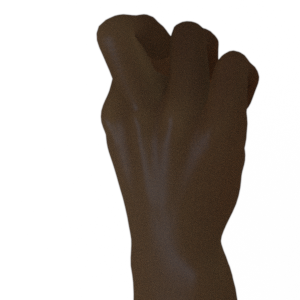
Label: rock